Chesterfield Rural District

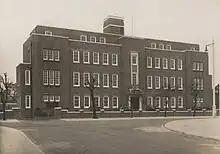
Rural Council House, Saltergate, Chesterfield: Council's headquarters, completed 1938.

The council was initially based at various offices across the district and in the neighbouring town of Chesterfield. The council subsequently built itself a headquarters on Saltergate in Chesterfield, which was formally opened on 24 March 1938. The building was subsequently extended and used as the headquarters of North East Derbyshire District Council until 2015.